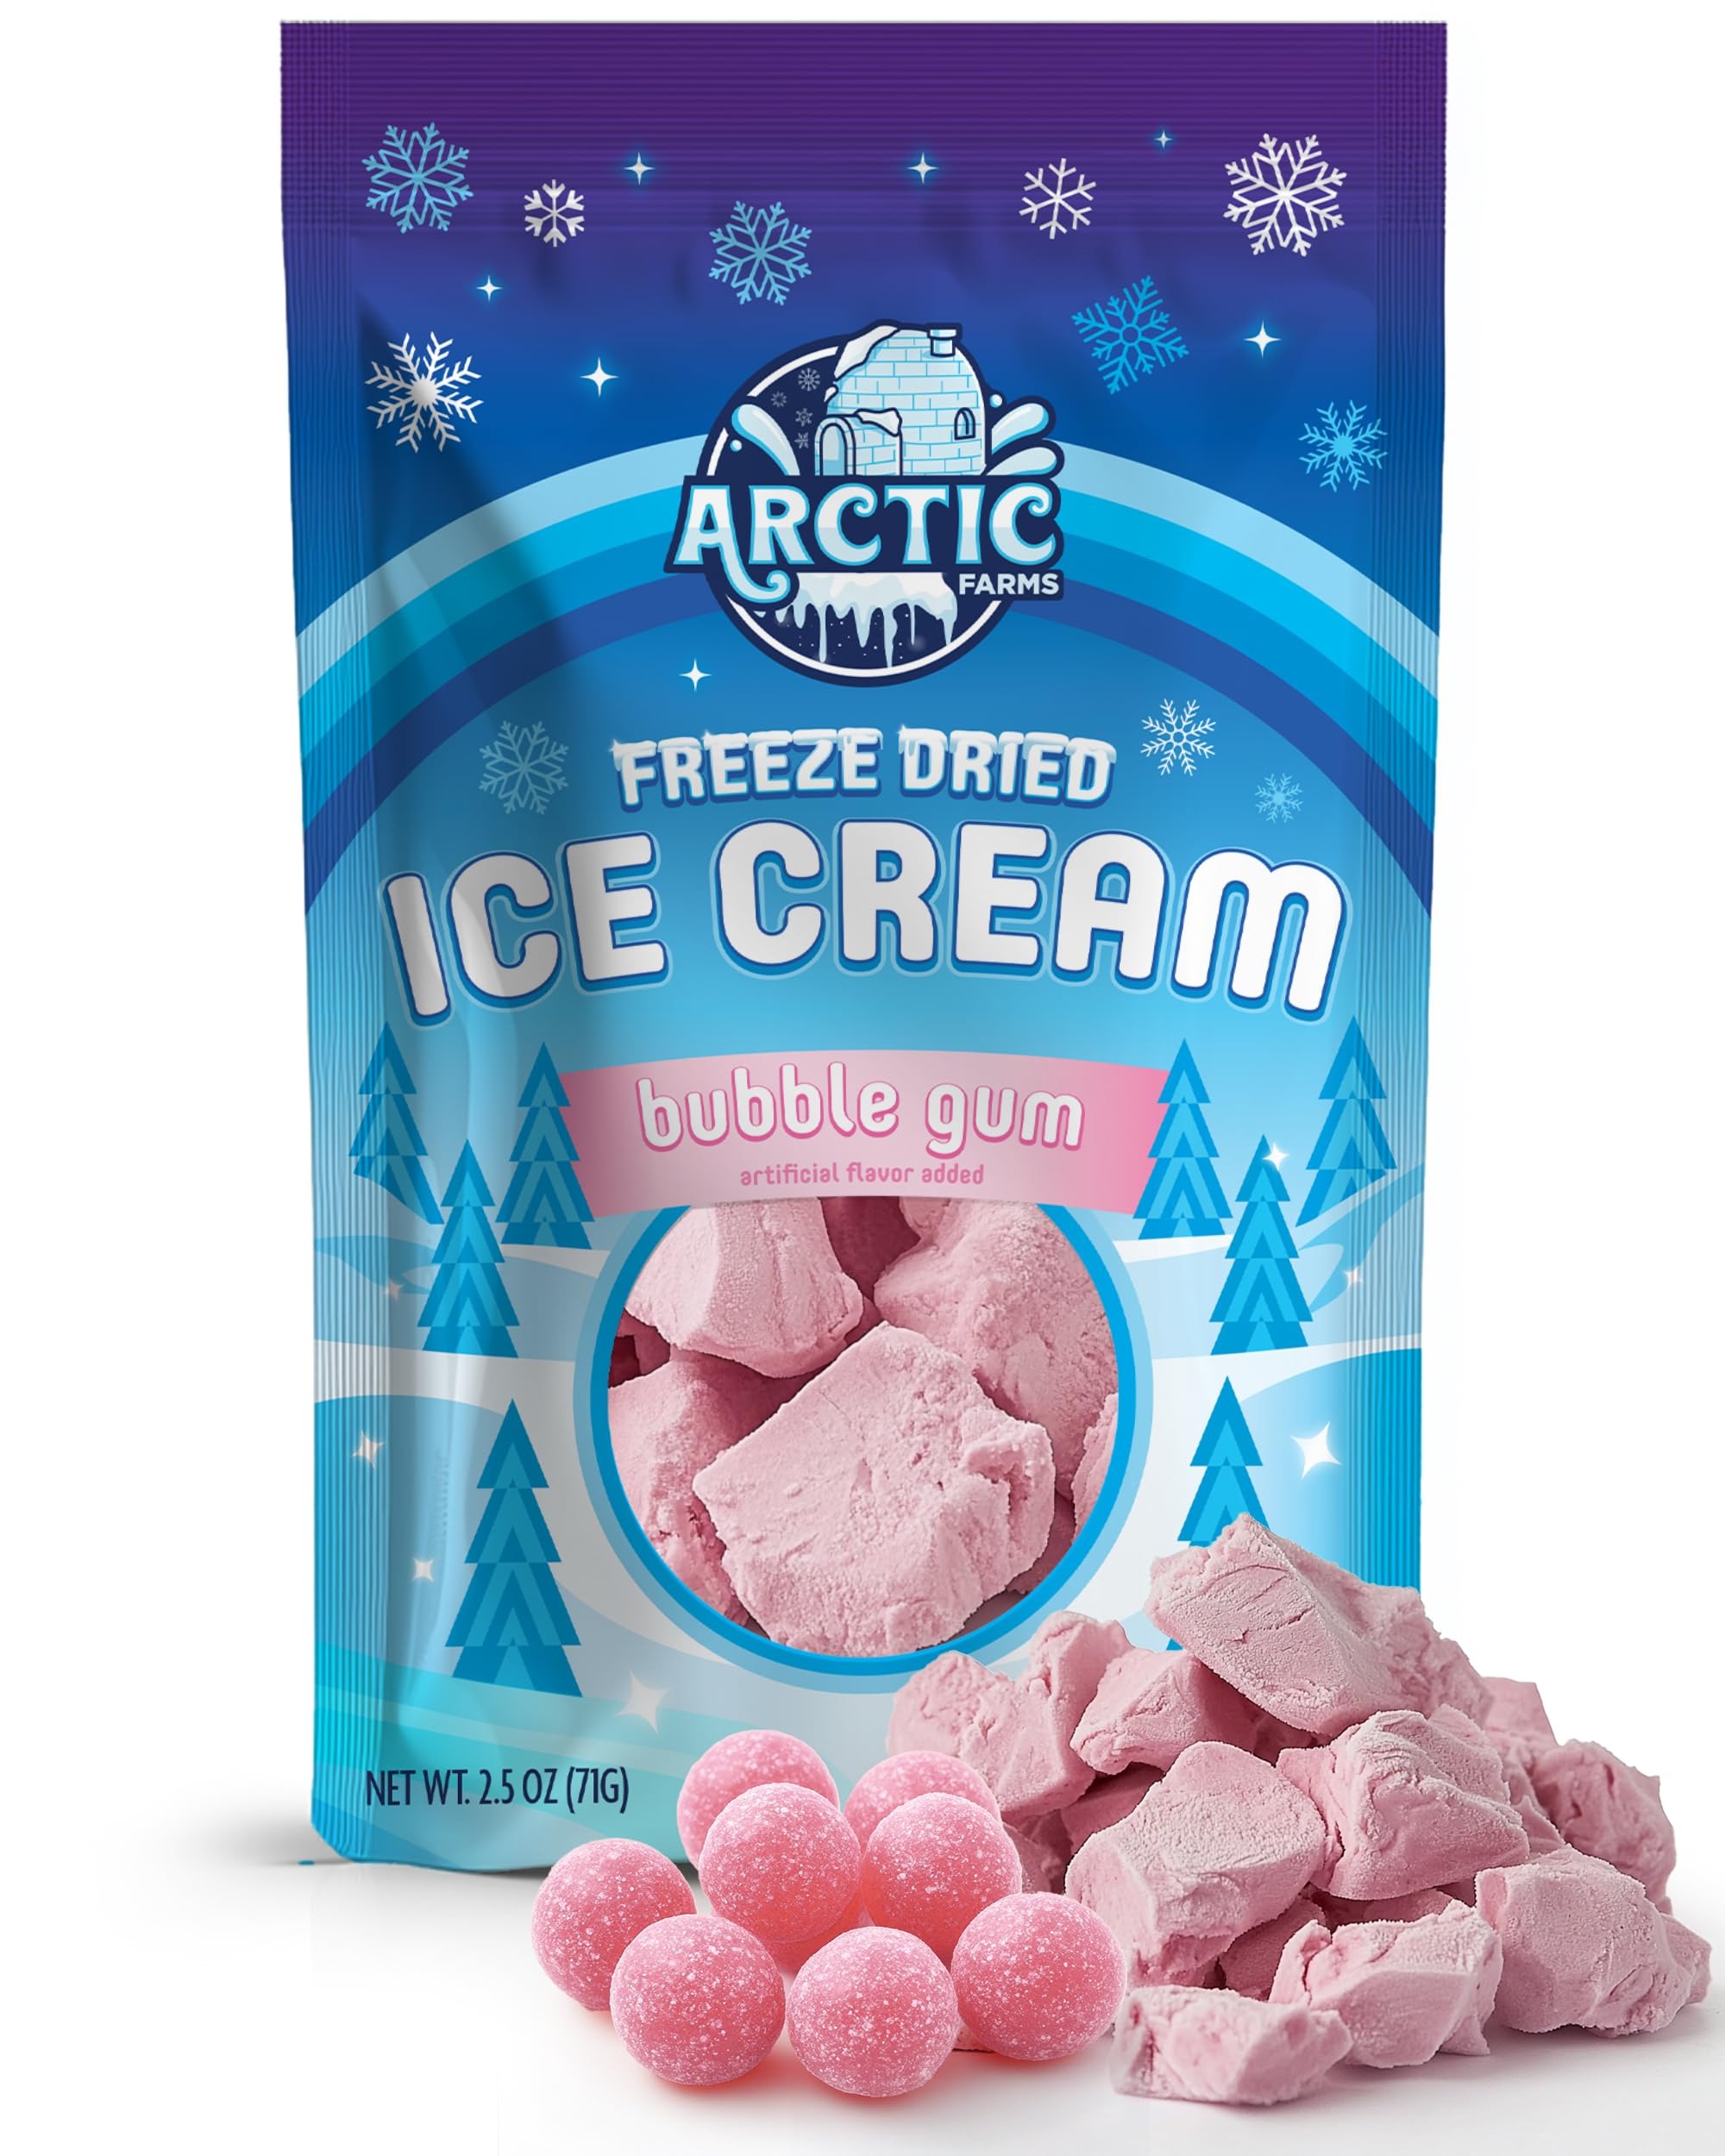
Item Name: Arctic Farms Freeze Dried Ice Cream Bits Bagged and Boxed - Does Not Melt (Bubble Gum) (2.5oz)
Bullet Point 1: Arctic Farms - Freeze Dried Ice Cream Bits.
Bullet Point 2: Flavor: Bubble Gum.
Bullet Point 3: Packaging: Ice Cream comes in resealable bag. The bag is double boxed to avoid damage during shipping.
Bullet Point 4: Net Weight is 2.5oz.
Bullet Point 5: Satisfaction guaranteed!
Product Description: Freeze Dried Ice Cream. Does not melt, ready to eat.
Value: 2.5
Unit: Ounce

Price: 18.99